Tramshed, Cardiff

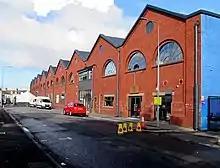
The Tramshed looking west along Pendyris Street

Tramshed is located in the refurbished Cardiff Tram Depot and Central Workshops, in the suburb of Grangetown. The Grangetown tram depot was one of six in Cardiff (though three of these closed in 1902/3). Its red brick buildings date from 1902, were extended in 1925 and served as the terminus for Cardiff's trams to the west of the city, from 1902 until 1946. They were used for the trolleybus service until 1953. They became Grade II listed in 1997, as a "rare surviving large building from a major tramway system". The main street façade consists of eleven brick gables, each with a louvred oculus and two semi-circular windows at high level.